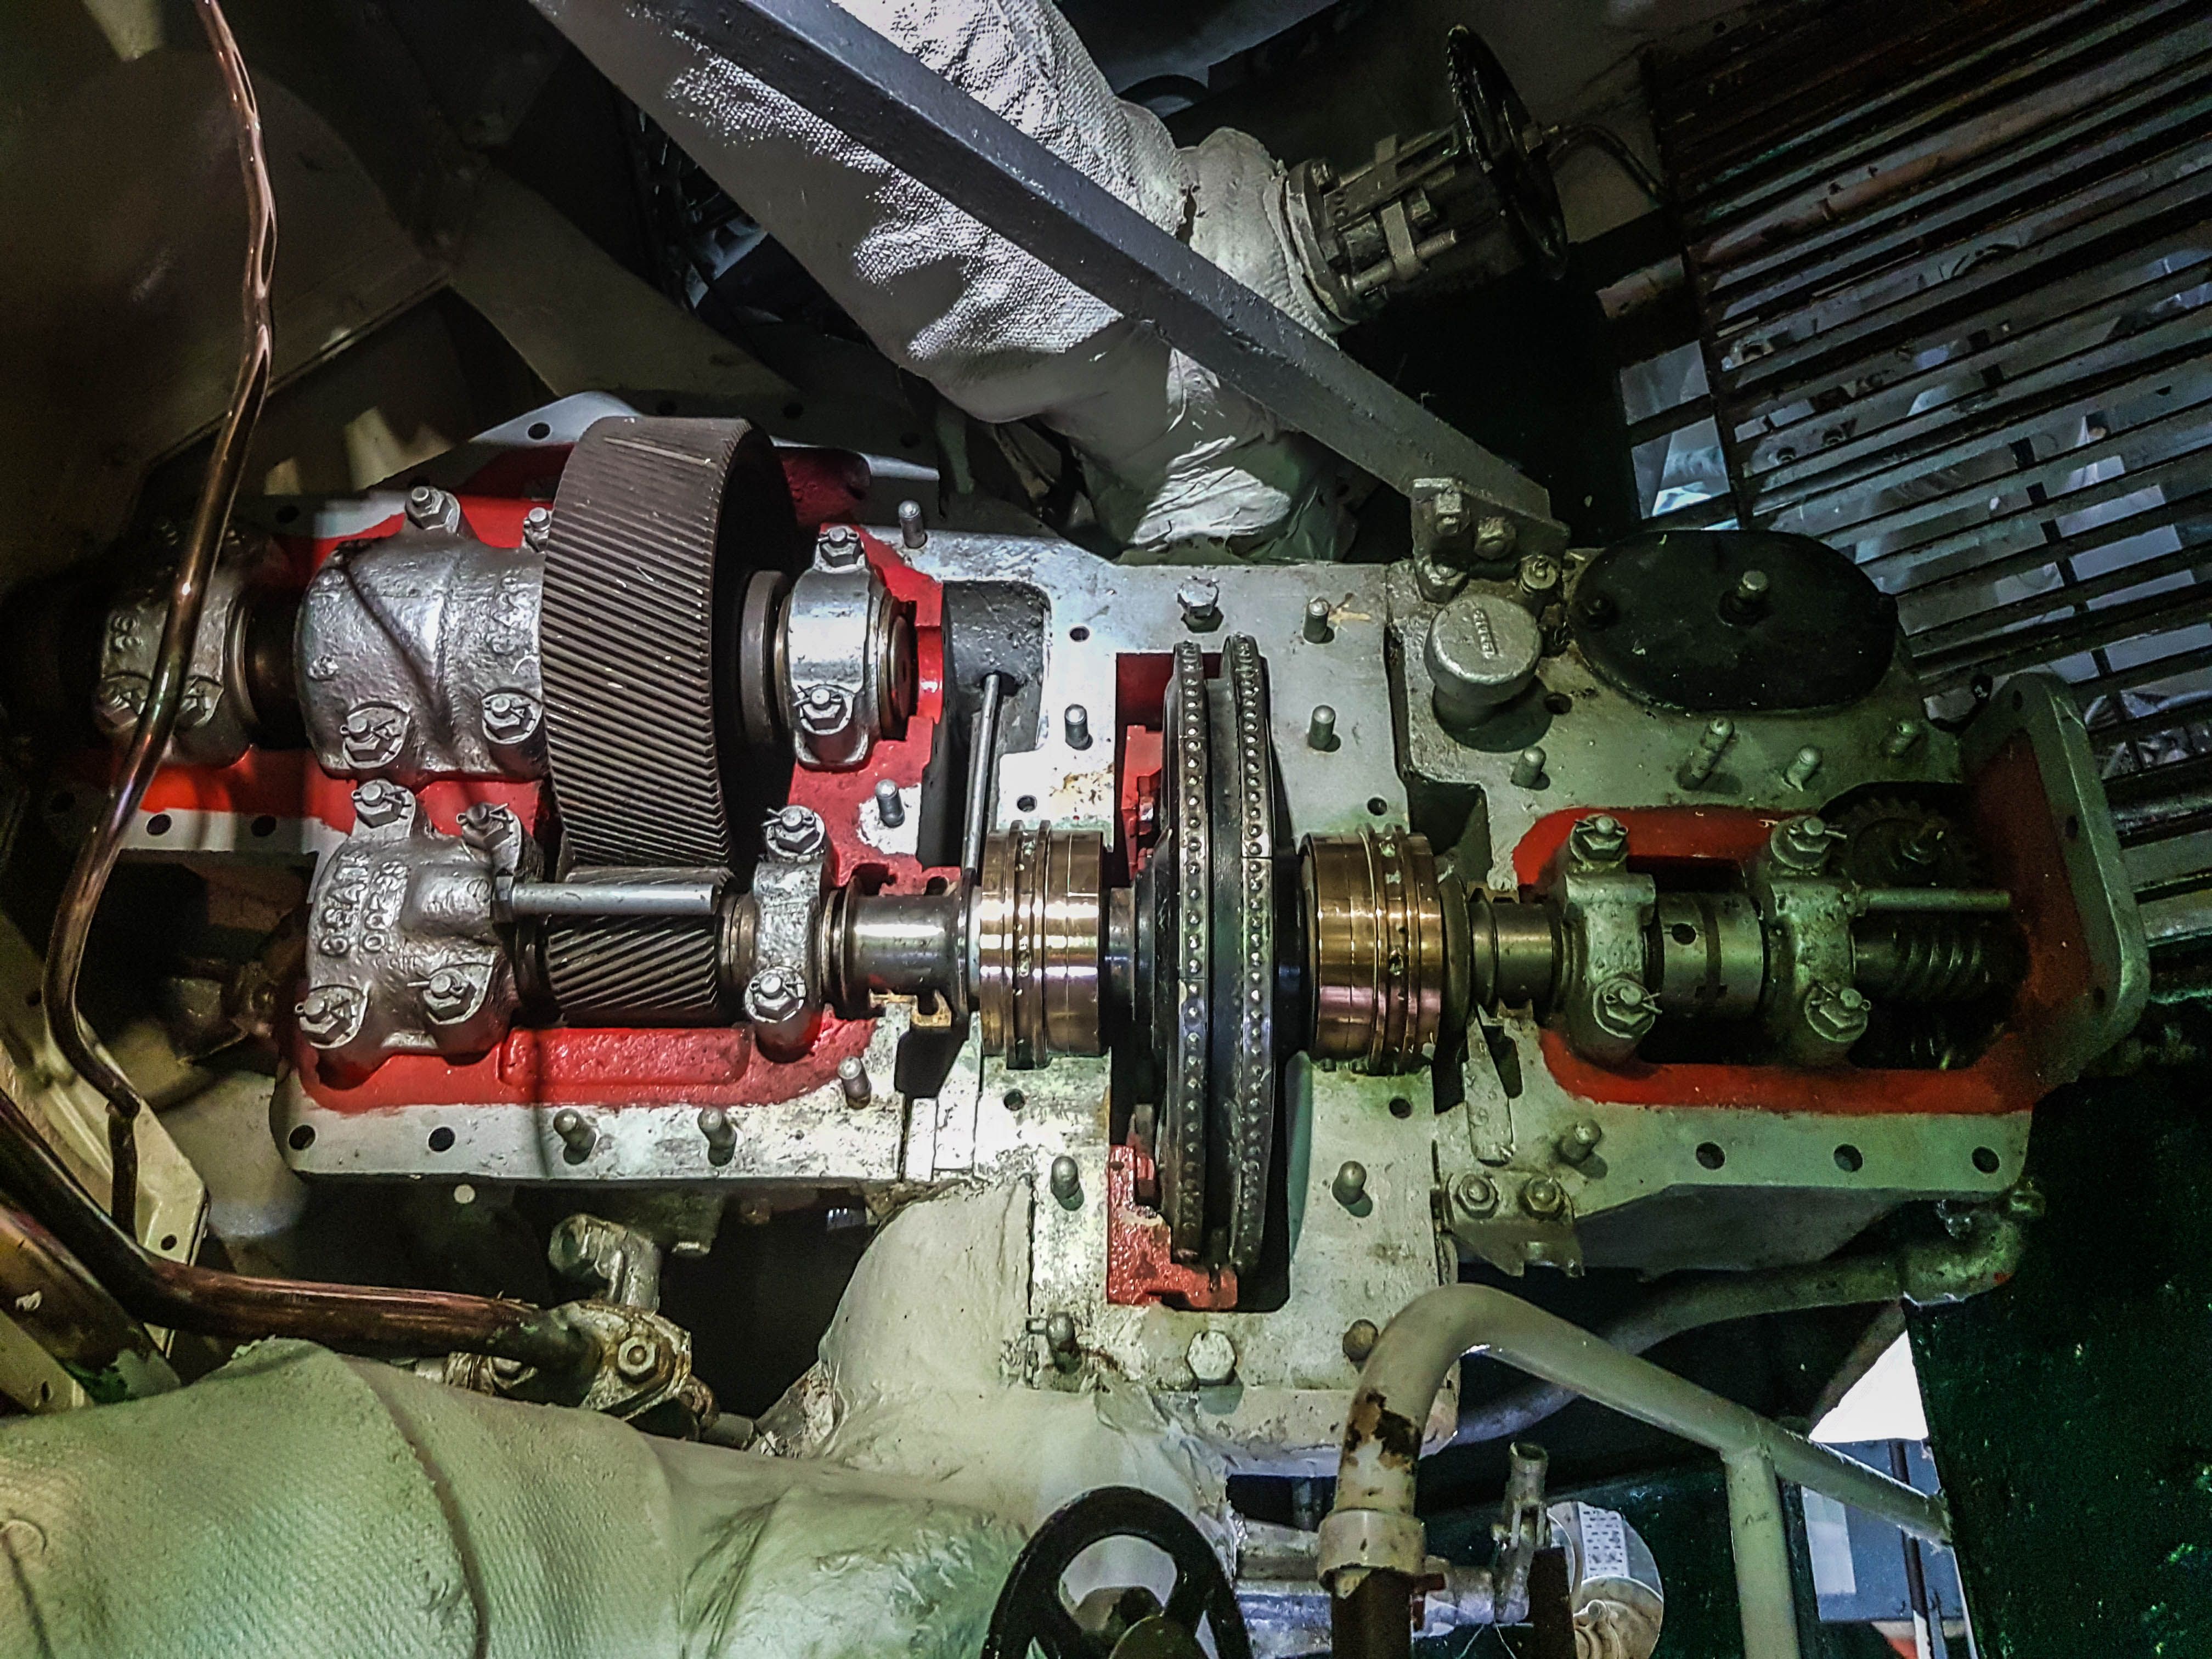
HMS Belfast machinery
The image is a piece of machinery from the HMS Belfast. The components are painted in red, silver, and black, with some sections cut away to reveal internal mechanisms. suggesting an engine room.
The eye level shot details a piece of machinery, likely from the HMS Belfast. The color palette is red, silver, and black. The style is technical photography.
Labels: Machine, Spoke, Coil, Rotor, Spiral, Motor, Car, Transportation, Vehicle, Wheel, Architecture, Building, Factory, Engine, Manufacturing, Workshop, Gear, Drive Shaft, engine room
Camera: samsung SM-G930F
Lens: Samsung Galaxy S7 Rear Camera
Aperture: F1.7
Exposure: 1/17 sec
ISO: 250
Focal length: 4.2 mm